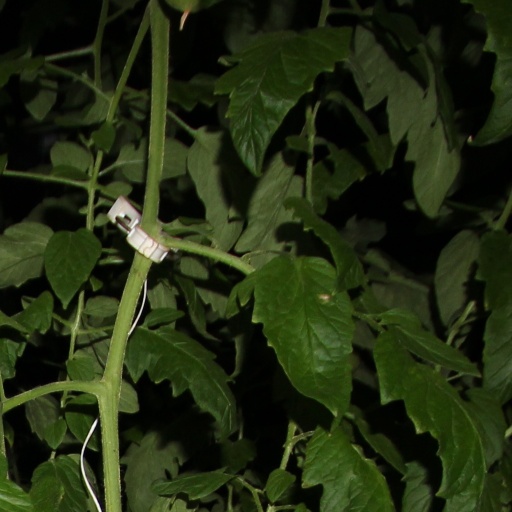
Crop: tomato